Eupen-Malmedy

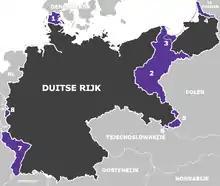
Map showing the territories lost by the German Empire after World War I. Eupen-Malmedy is labelled "8" on the map.

This change did not significantly affect the inhabitants of this region. Even in the mainly French or Walloon speaking Malmedy, changes went smoothly since the municipality was allowed to continue to use French for its administration until the "Kulturkampf" when the authorities forbade the use of French.